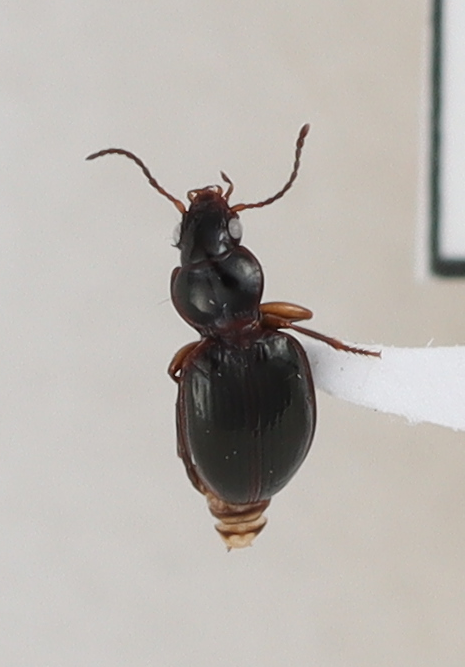
Scientific name: Mecyclothorax konanus
Plot: 17
Trap: E
Collected: 20220601